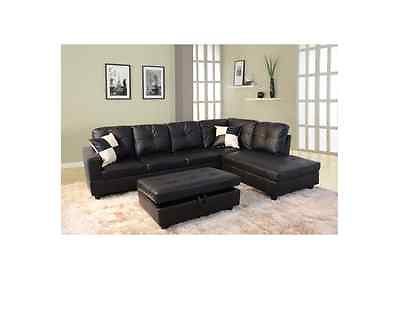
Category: sofa